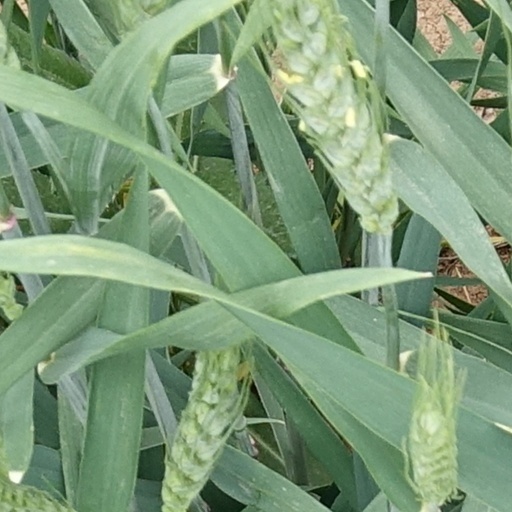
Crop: wheat